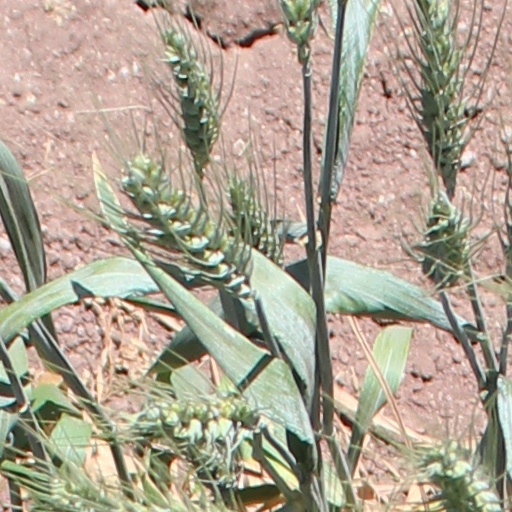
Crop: wheat